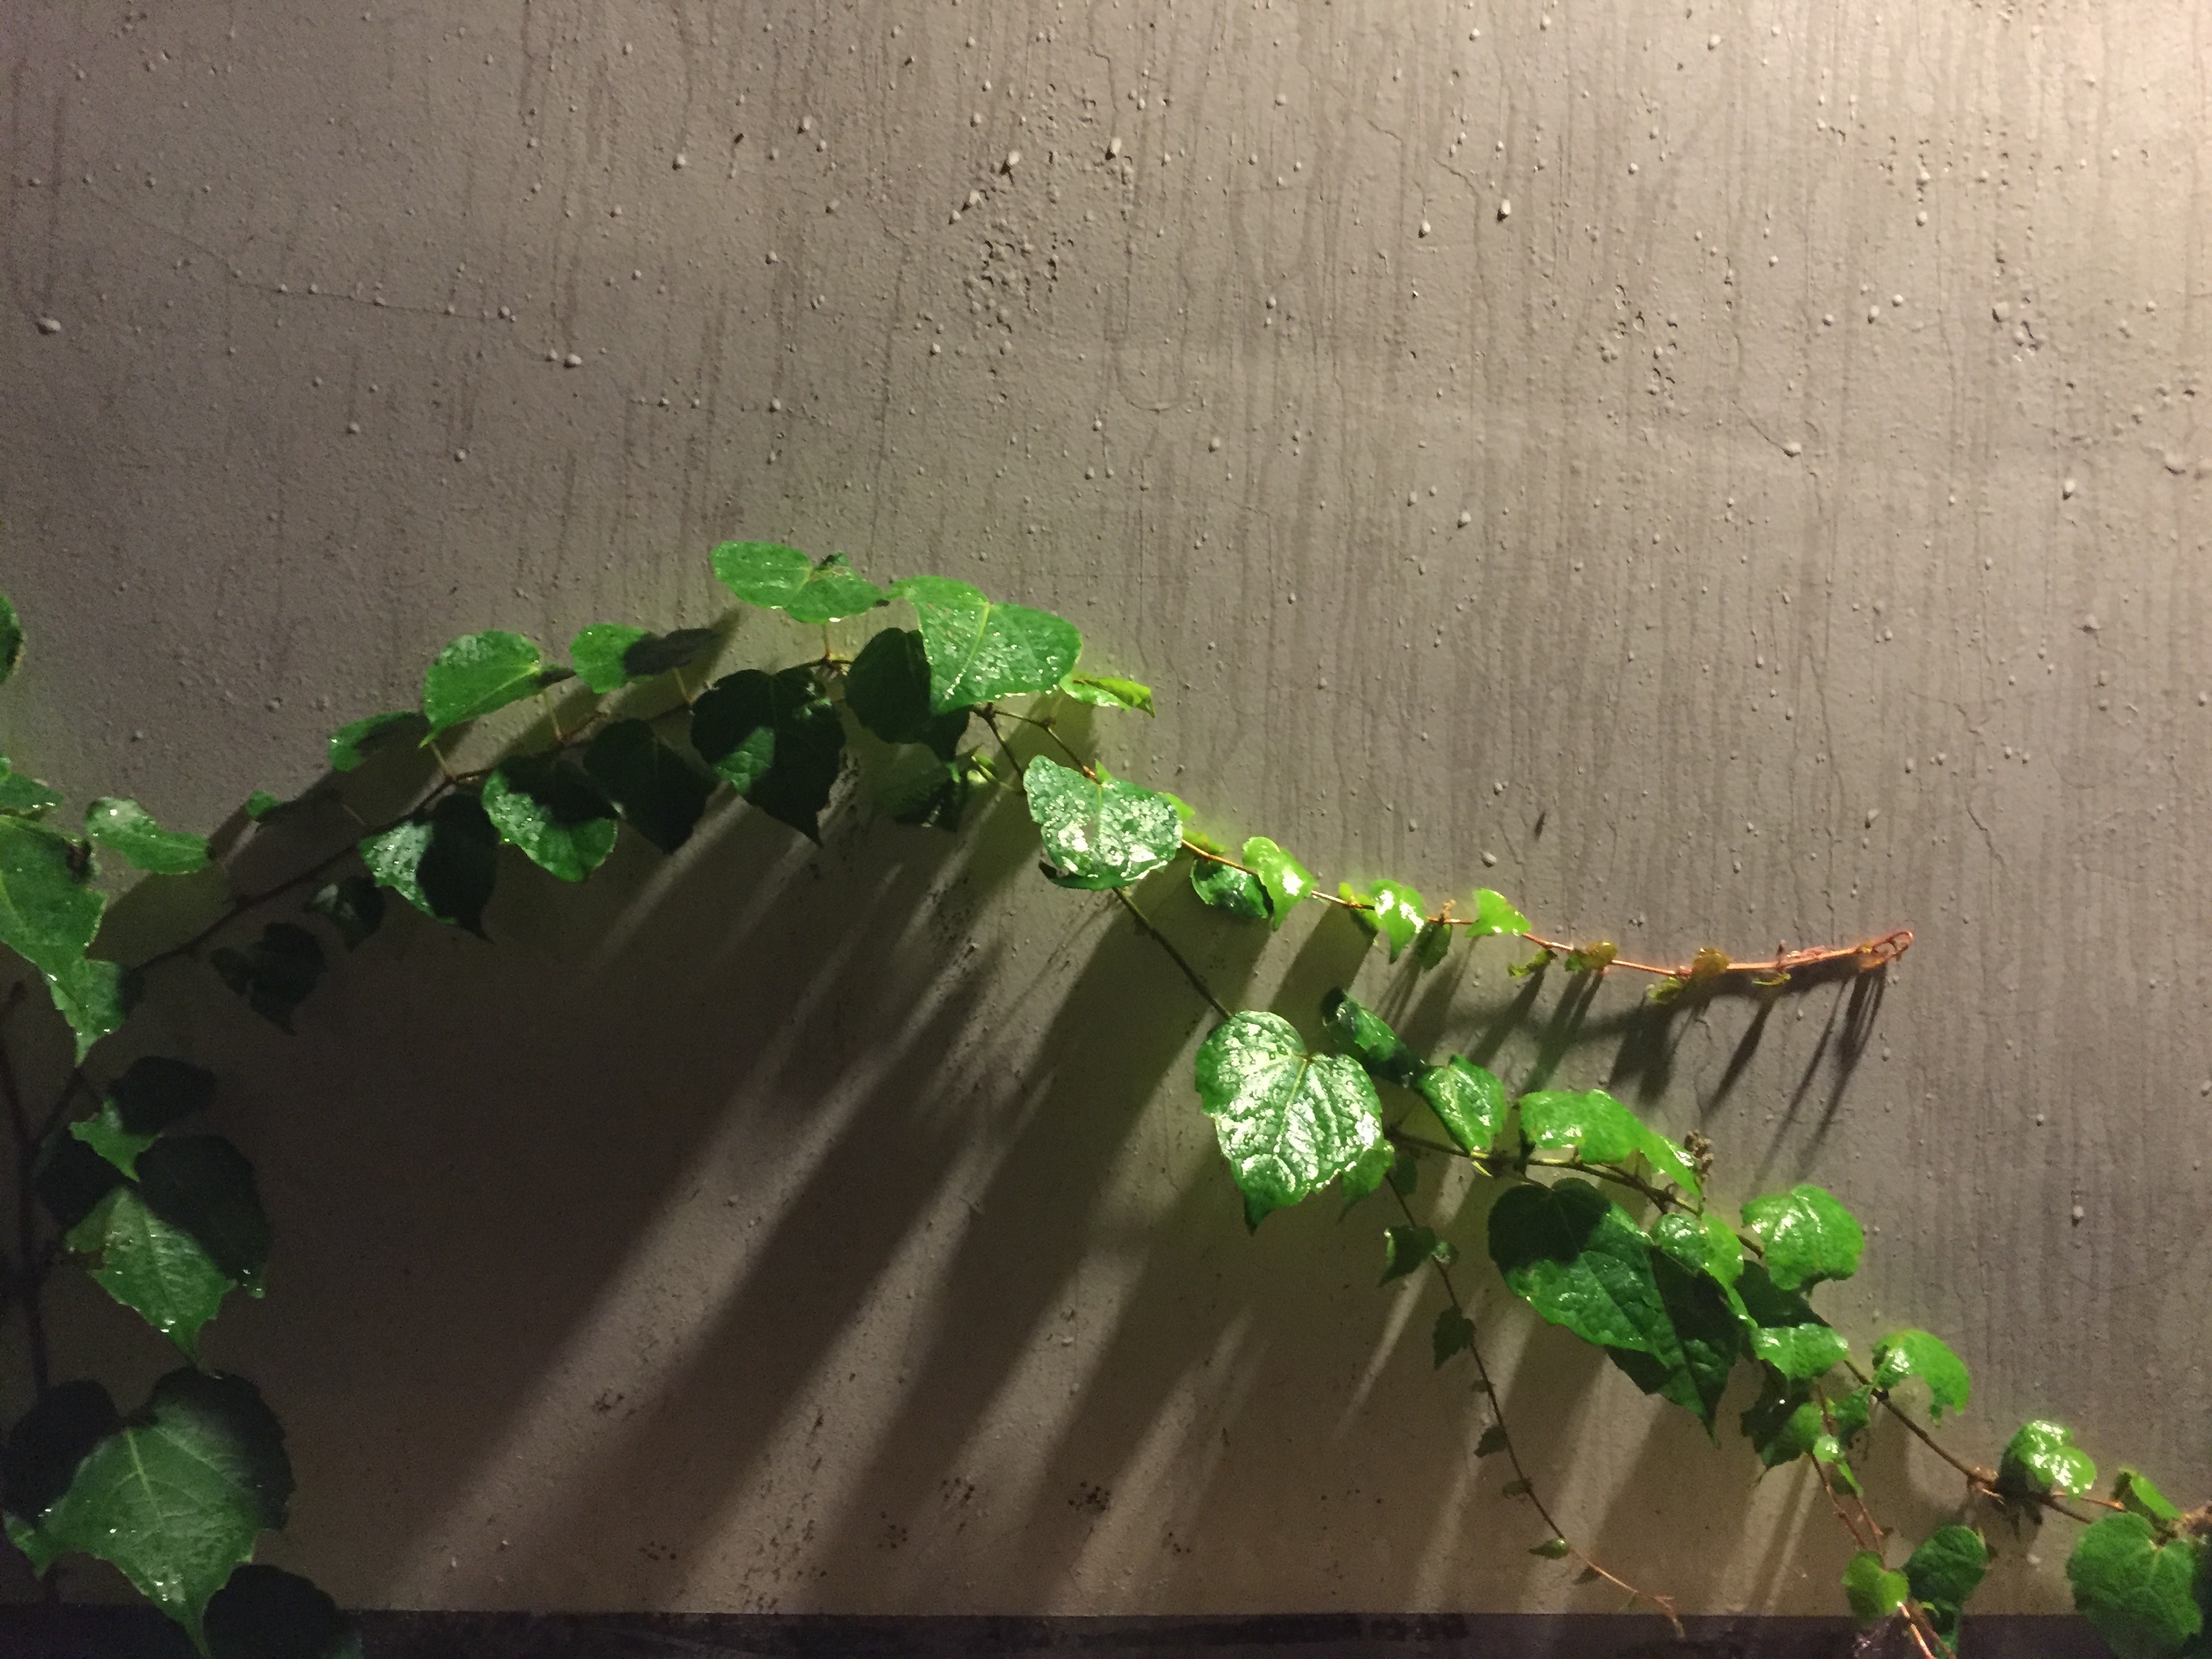
grass, branch, plant, leaf, flower, green, botany, flora, screenshot, macro photography, plant stem